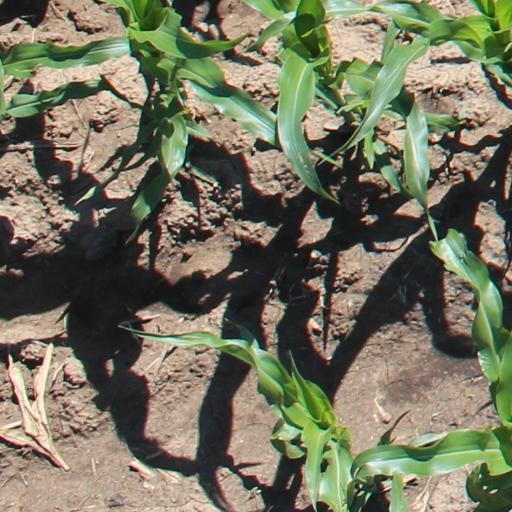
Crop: maize; corn